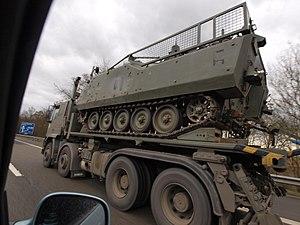
L'acronyme anglais AIFV désigne un véhicule de combat d’infanterie chenillé mis au point par le constructeur du M113 pour remplacer celui-ci dans l'inventaire de l’US Army. Si cette dernière lui préféra finalement le M2 Bradley, la FMC Corporation vendit sa licence de fabrication à des firmes belge, sud-coréenne et turque pour leurs armées nationales.
L’histoire de la force terrestre belge depuis 1945 retrace l'historique de la Composante terre, appelée aussi « force terrestre », de l'armée belge depuis 1945 et la fin de la Seconde Guerre mondiale.